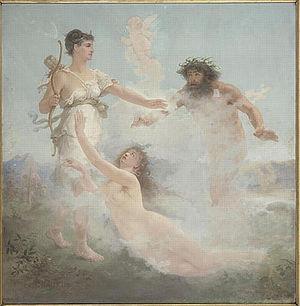
La Nymphe Arethuse
Charles Alexandre Crauk, né le 27 janvier 1819 à Douchy-les-Mines, et mort le 30 mai 1905 à Paris, est un peintre français.